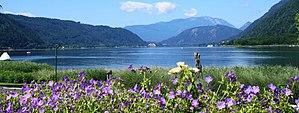
L'Ossiacher See est un lac d'Autriche situé dans le land de Carinthie, au nord-est de Villach. C'est est le troisième plus grand lac de Carinthie, seulement dépassé par le Wörthersee et le Millstätter See.